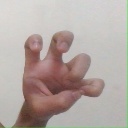
अक्षर: छ